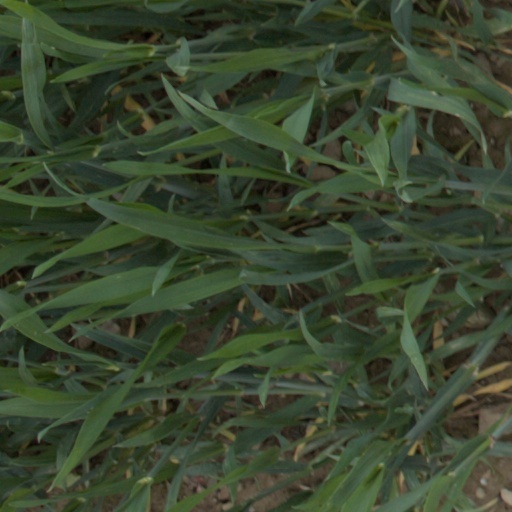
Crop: wheat